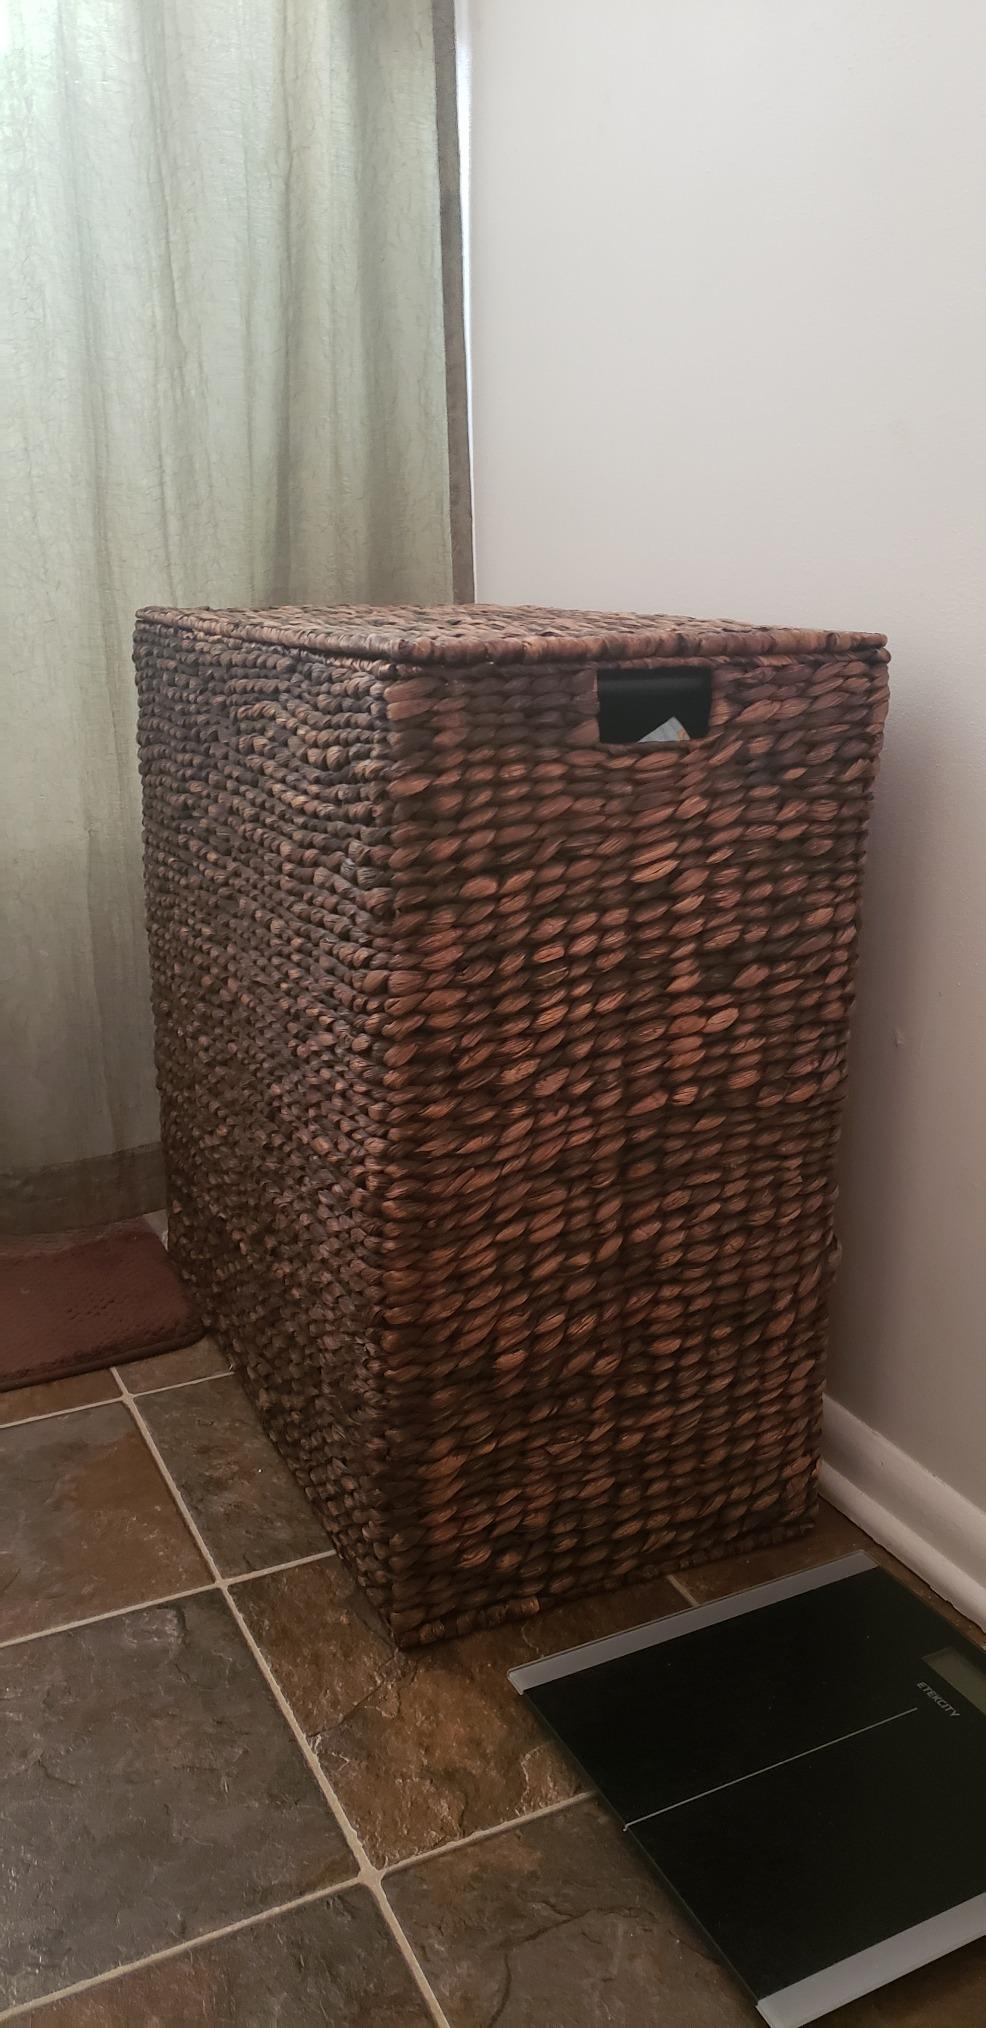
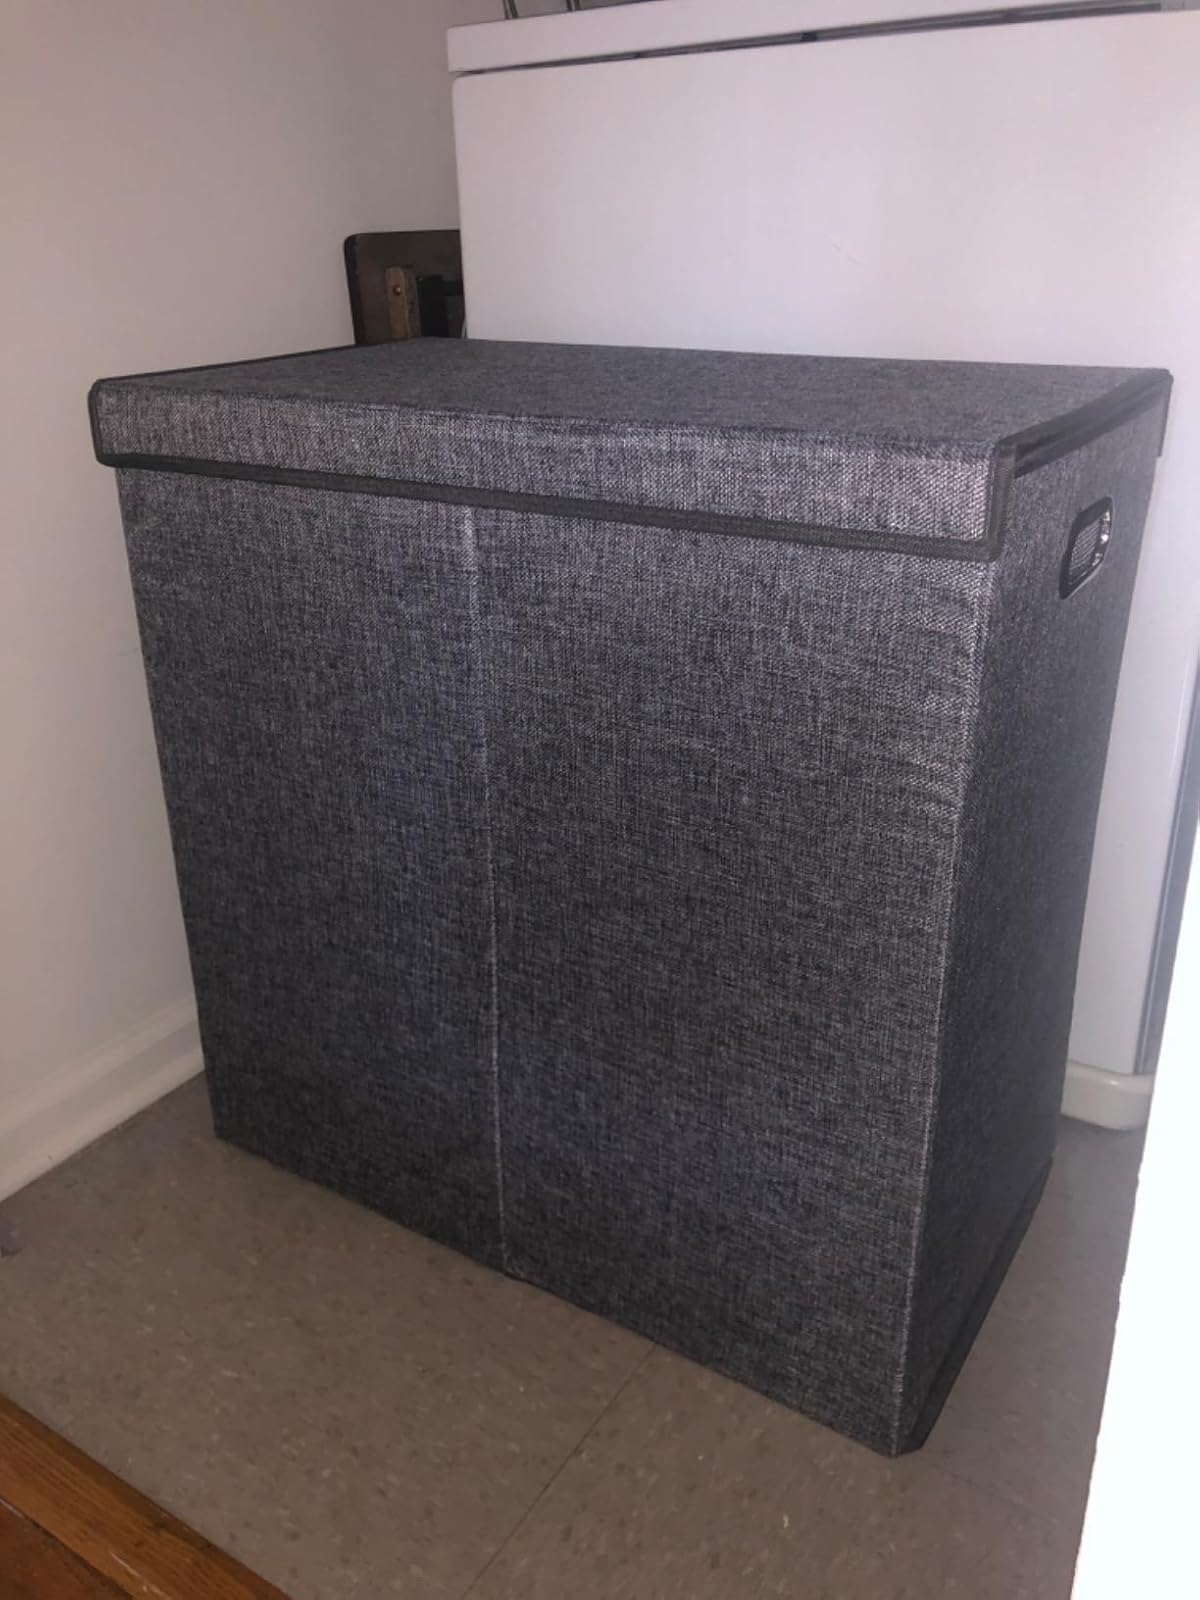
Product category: items_hamper
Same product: no